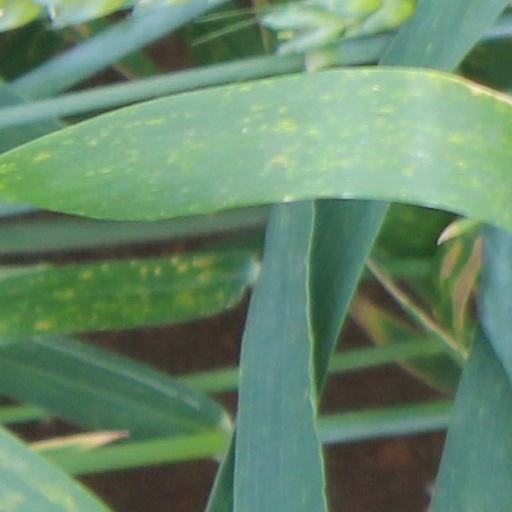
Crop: wheat